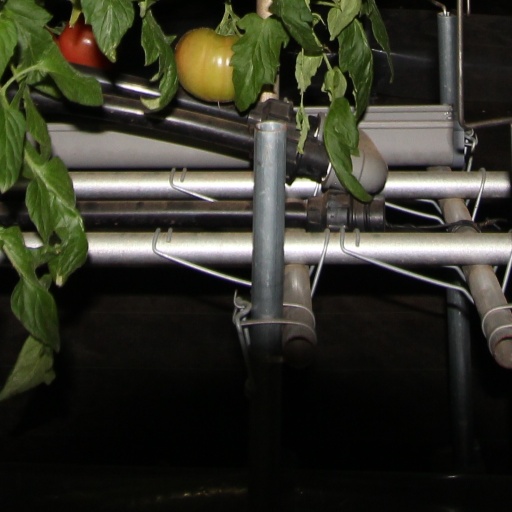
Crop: tomato